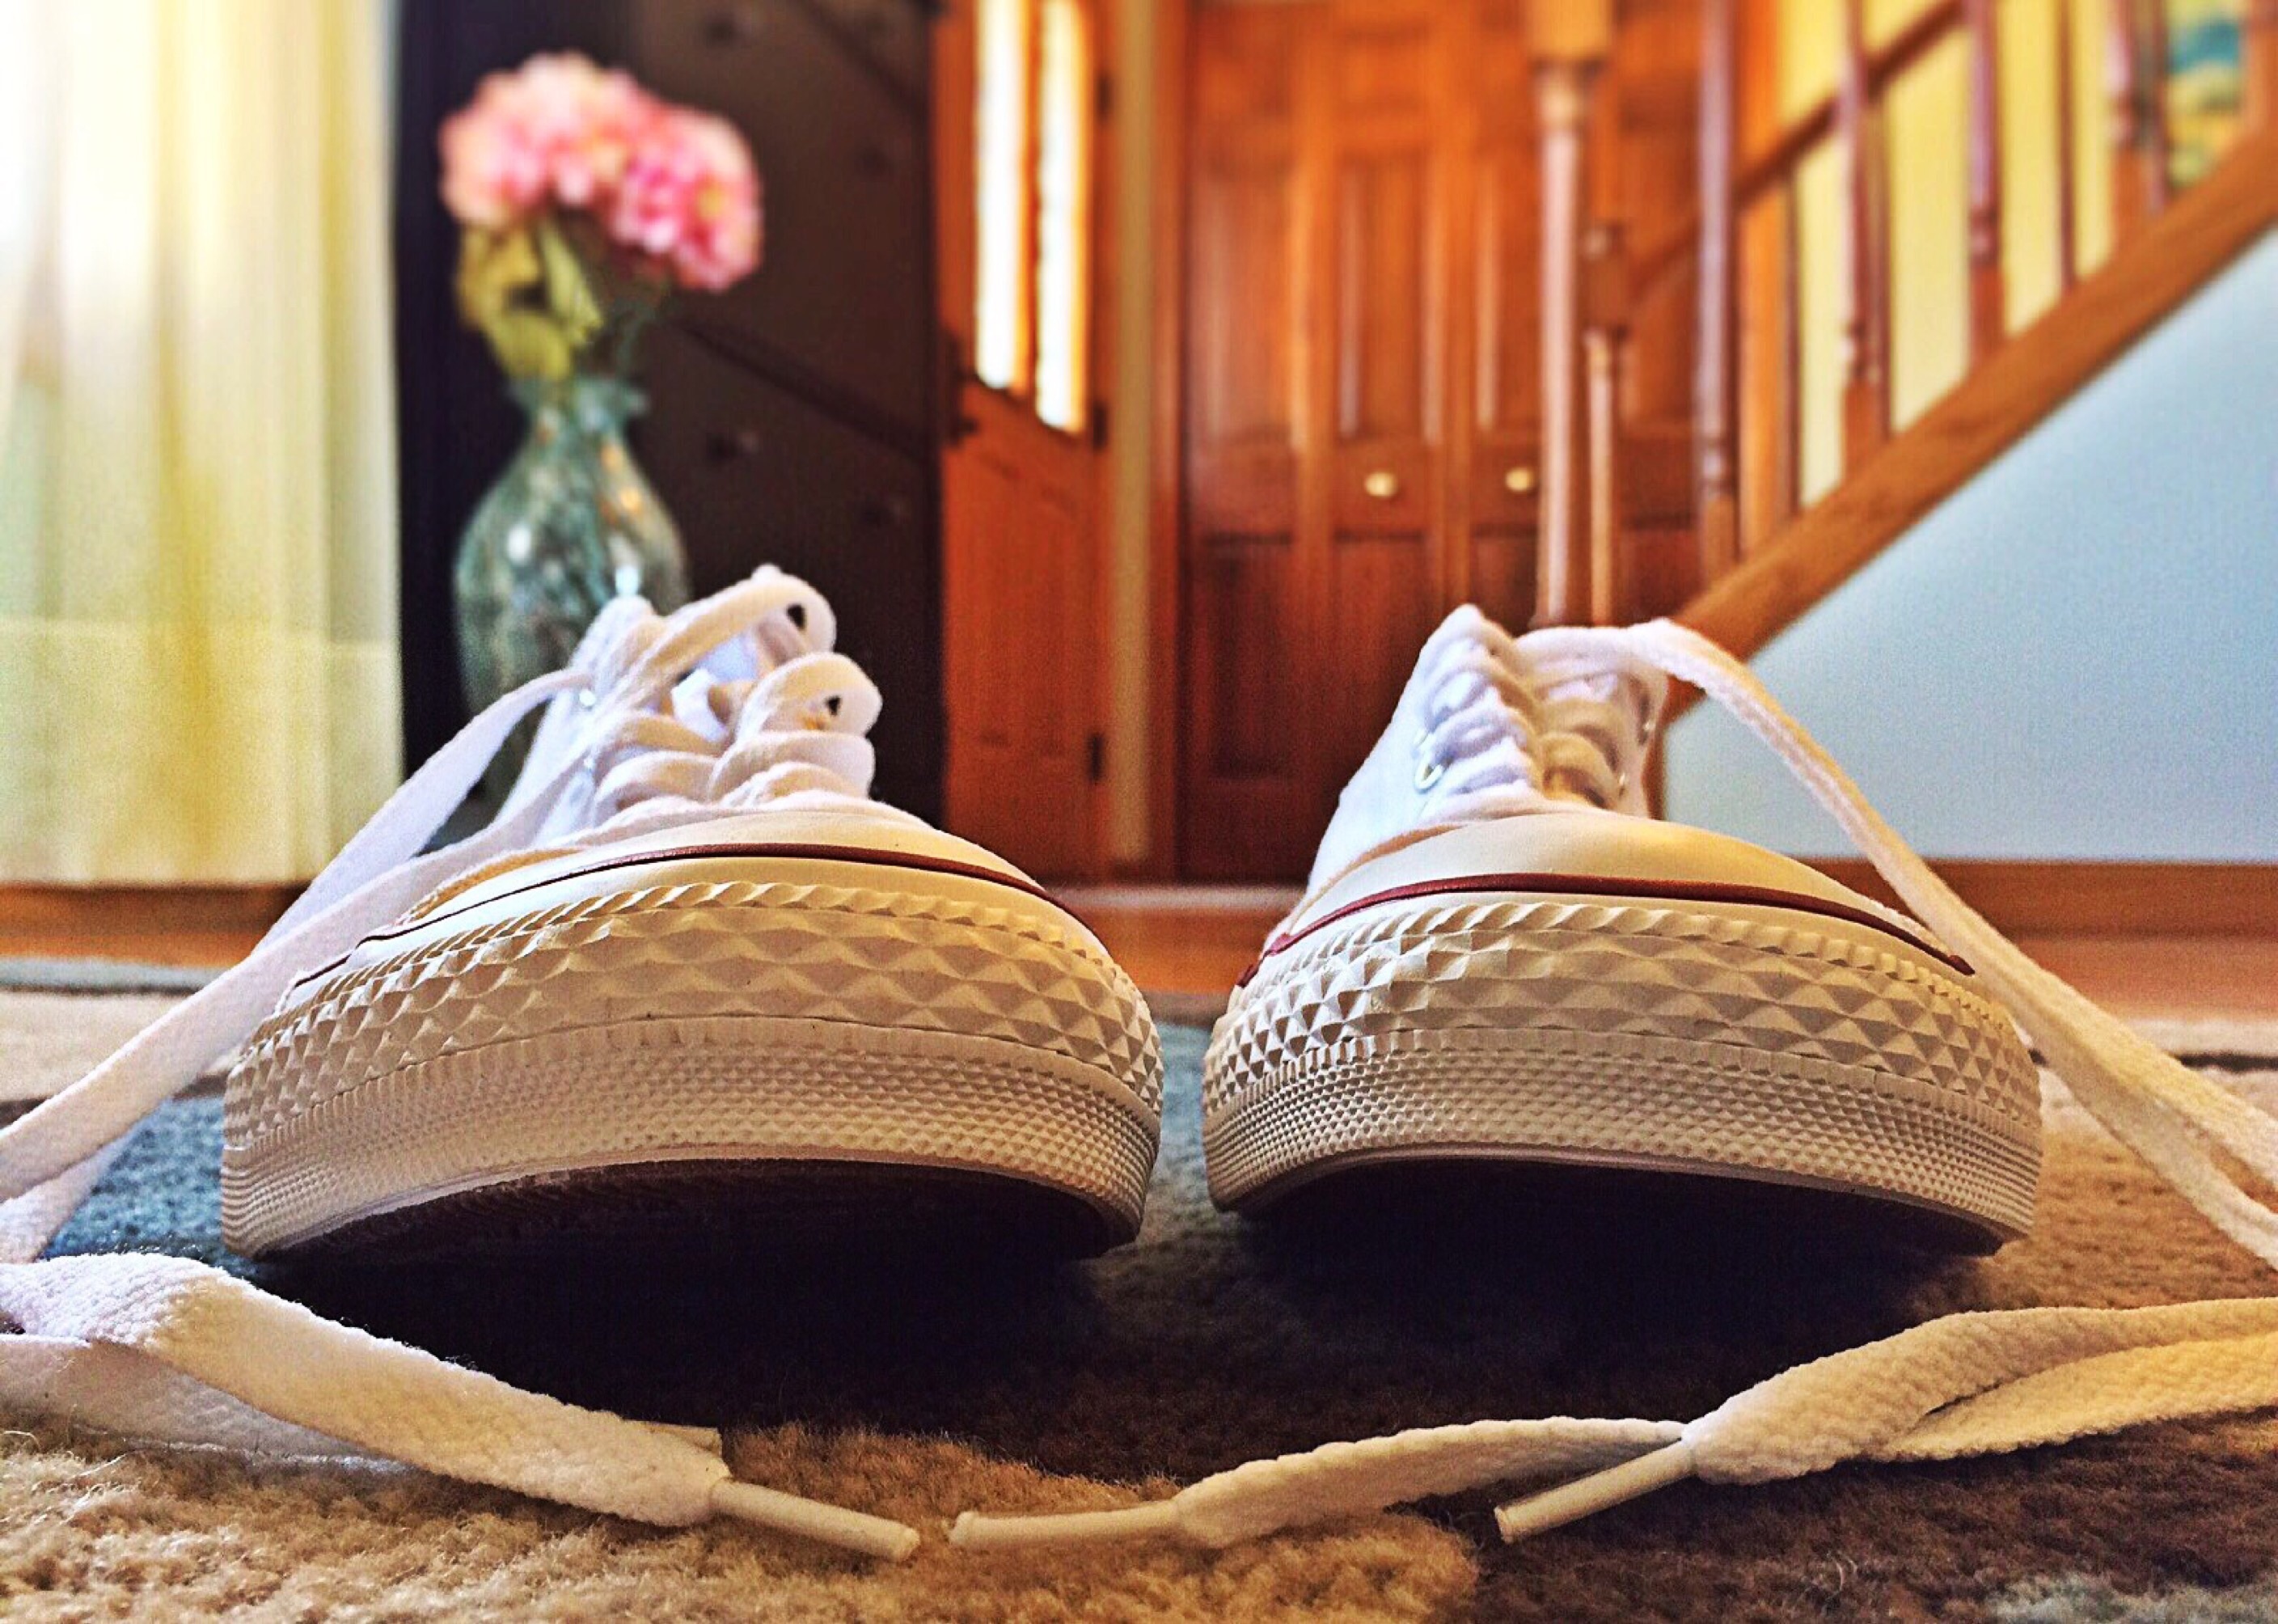
shoe, wood, leg, fashion, furniture, hipster, shoes, bed, sneakers, converse, footwear, chucks